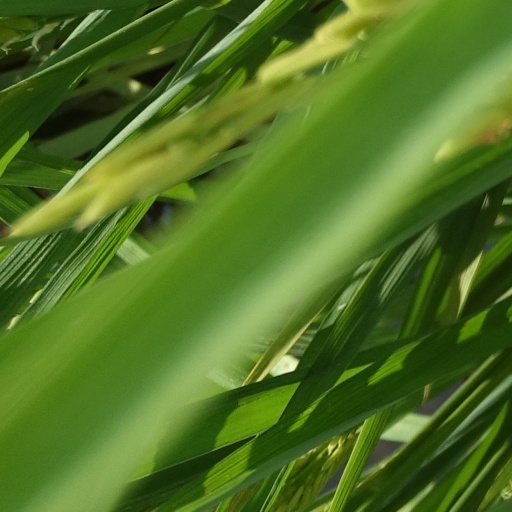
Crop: rice